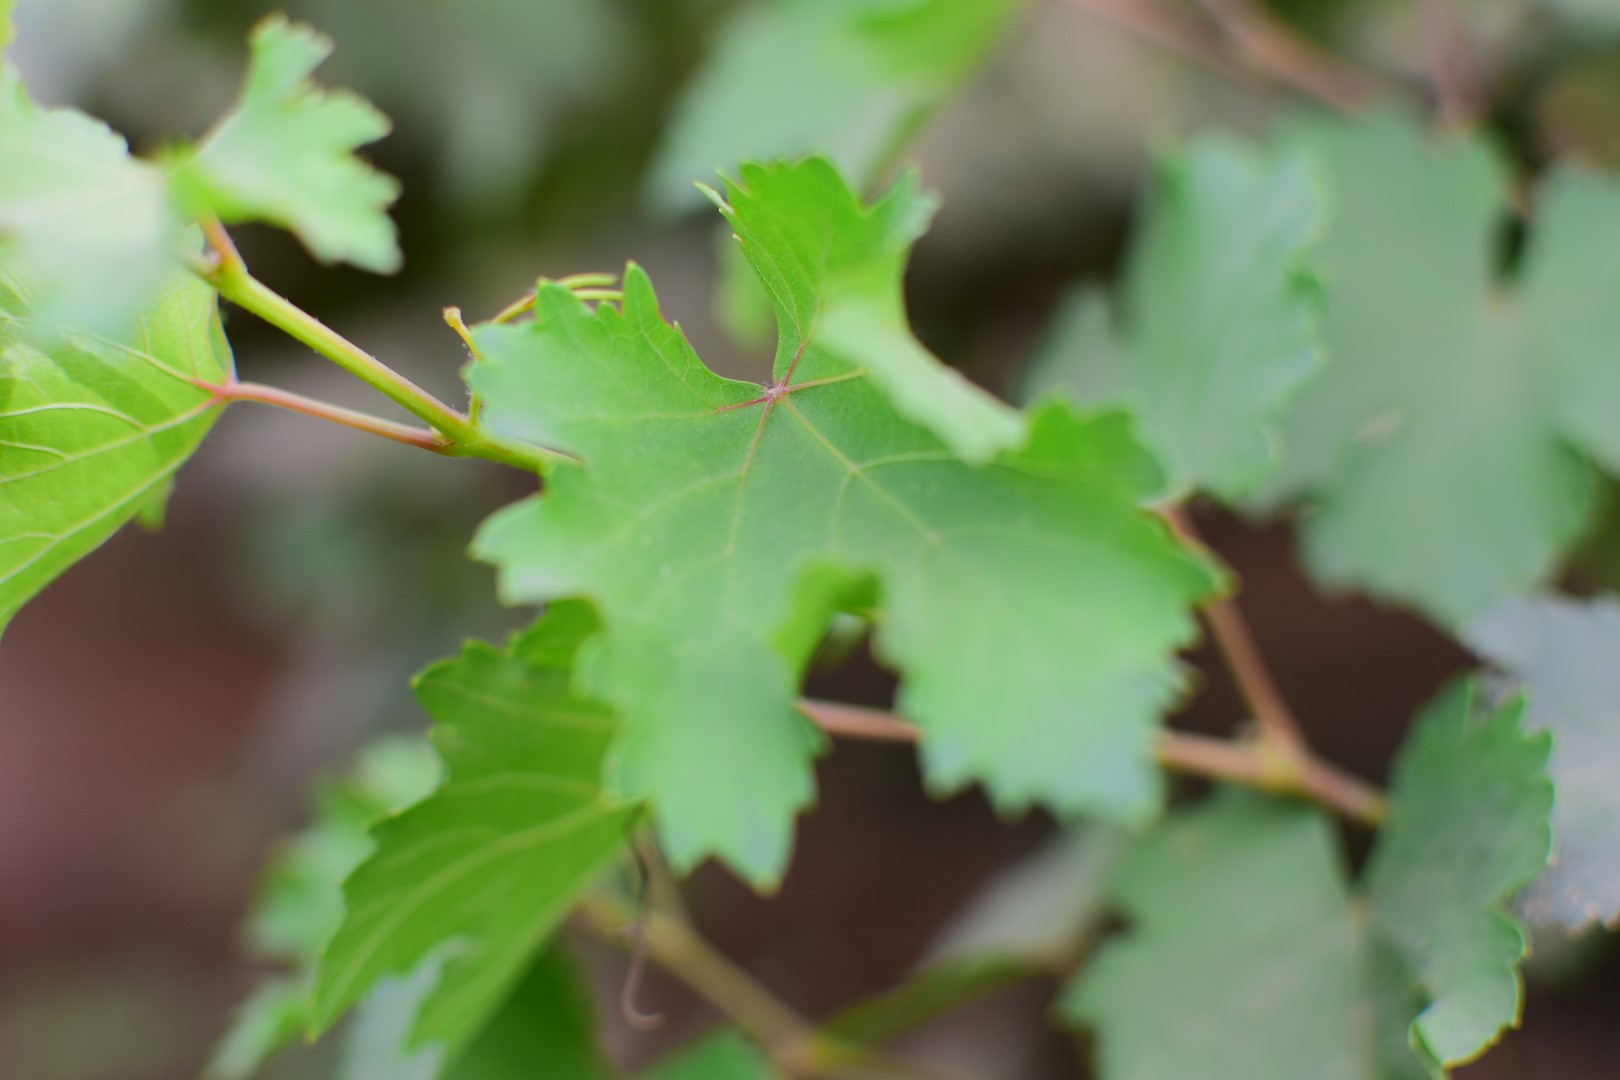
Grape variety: Kamali